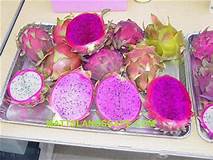
Label: Dragonfruit